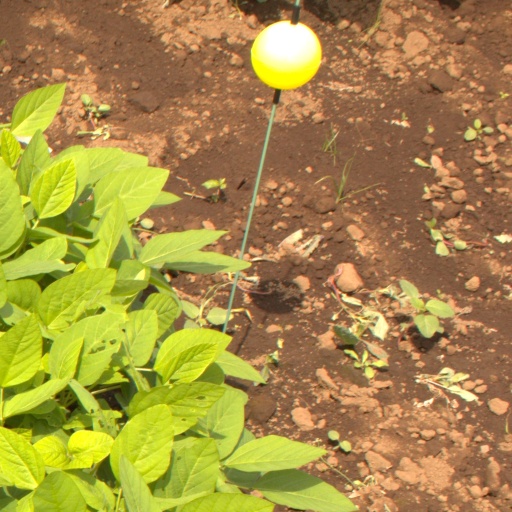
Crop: soybean